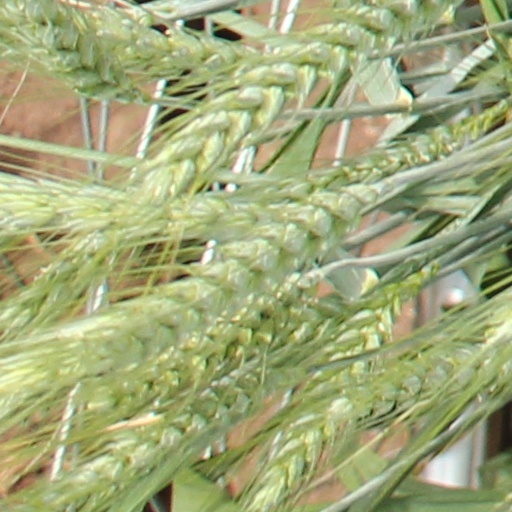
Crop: wheat